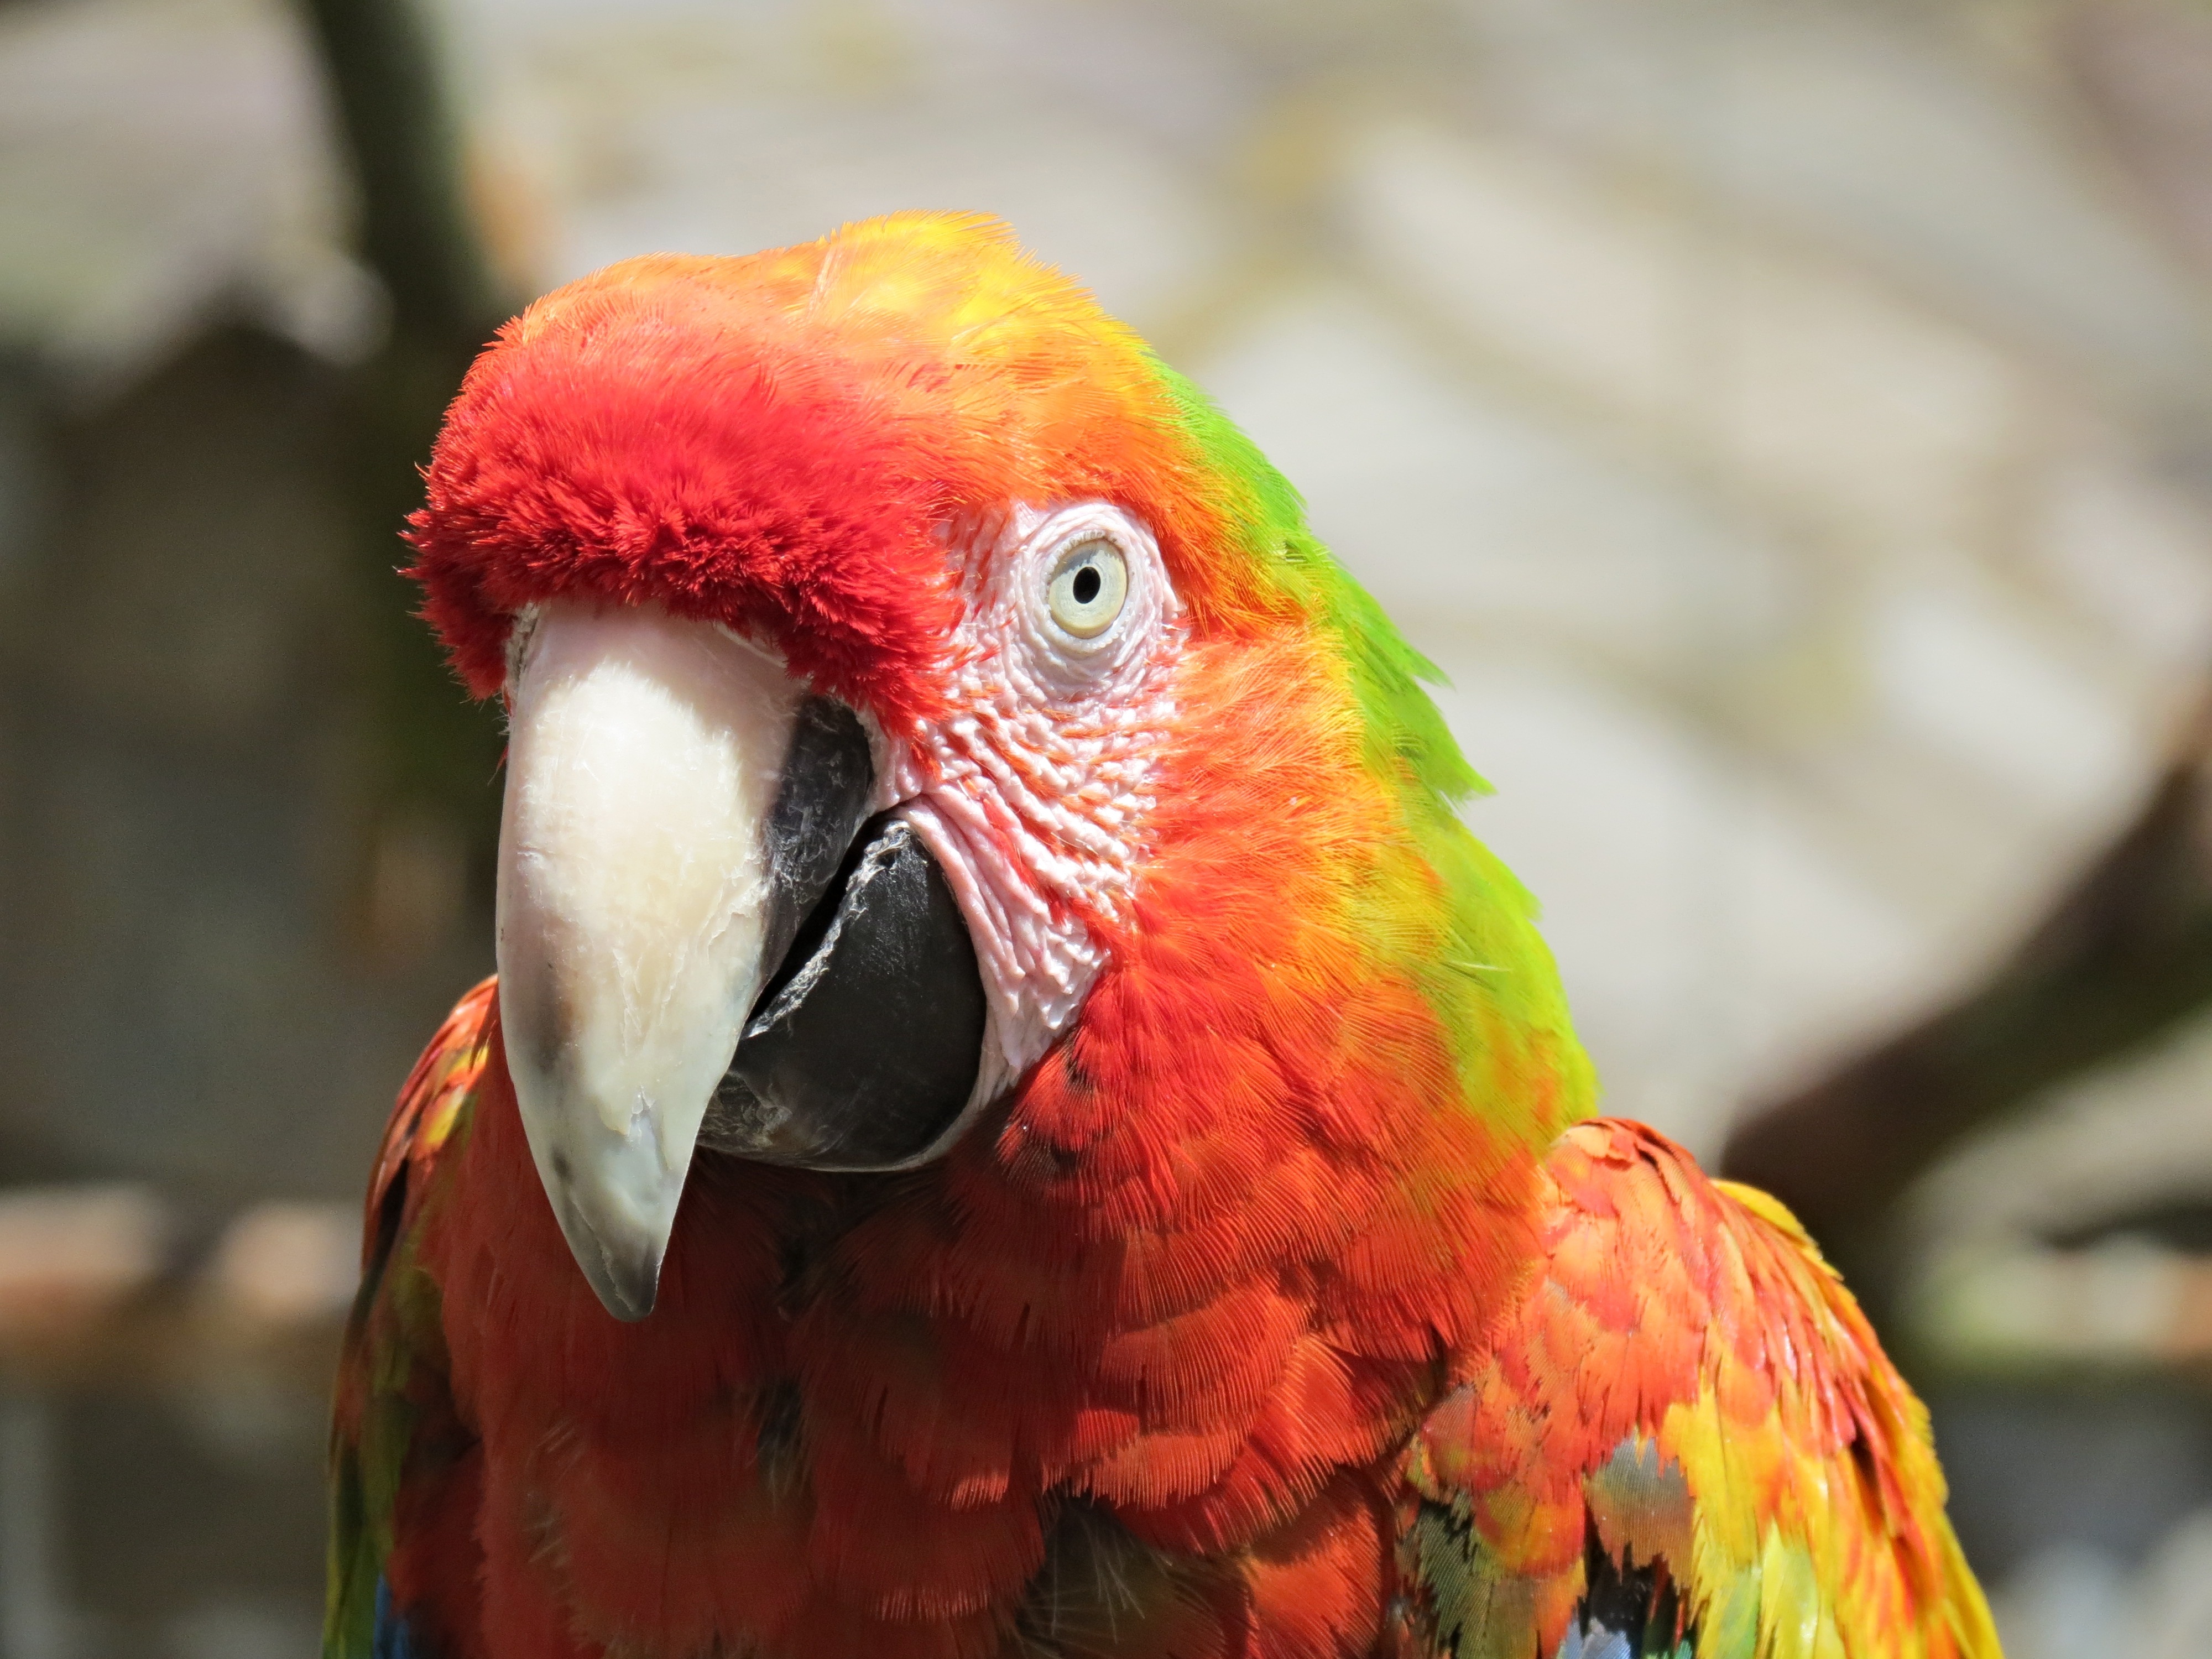
nature, bird, animal, red, beak, tropical, colorful, close, fauna, plumage, lorikeet, macaw, close up, vertebrate, parrot, bill, ara, light red, parrot bird